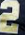
Number: 2